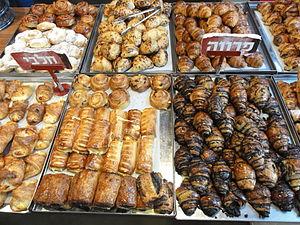
La cuisine israélienne comprend les plats originaires d'Israël, ainsi que les plats apportés par les Juifs de la diaspora. Déjà avant l'établissement de l'État d'Israël, et particulièrement depuis la fin des années 1970, une cuisine fusion israélienne s'est développée.